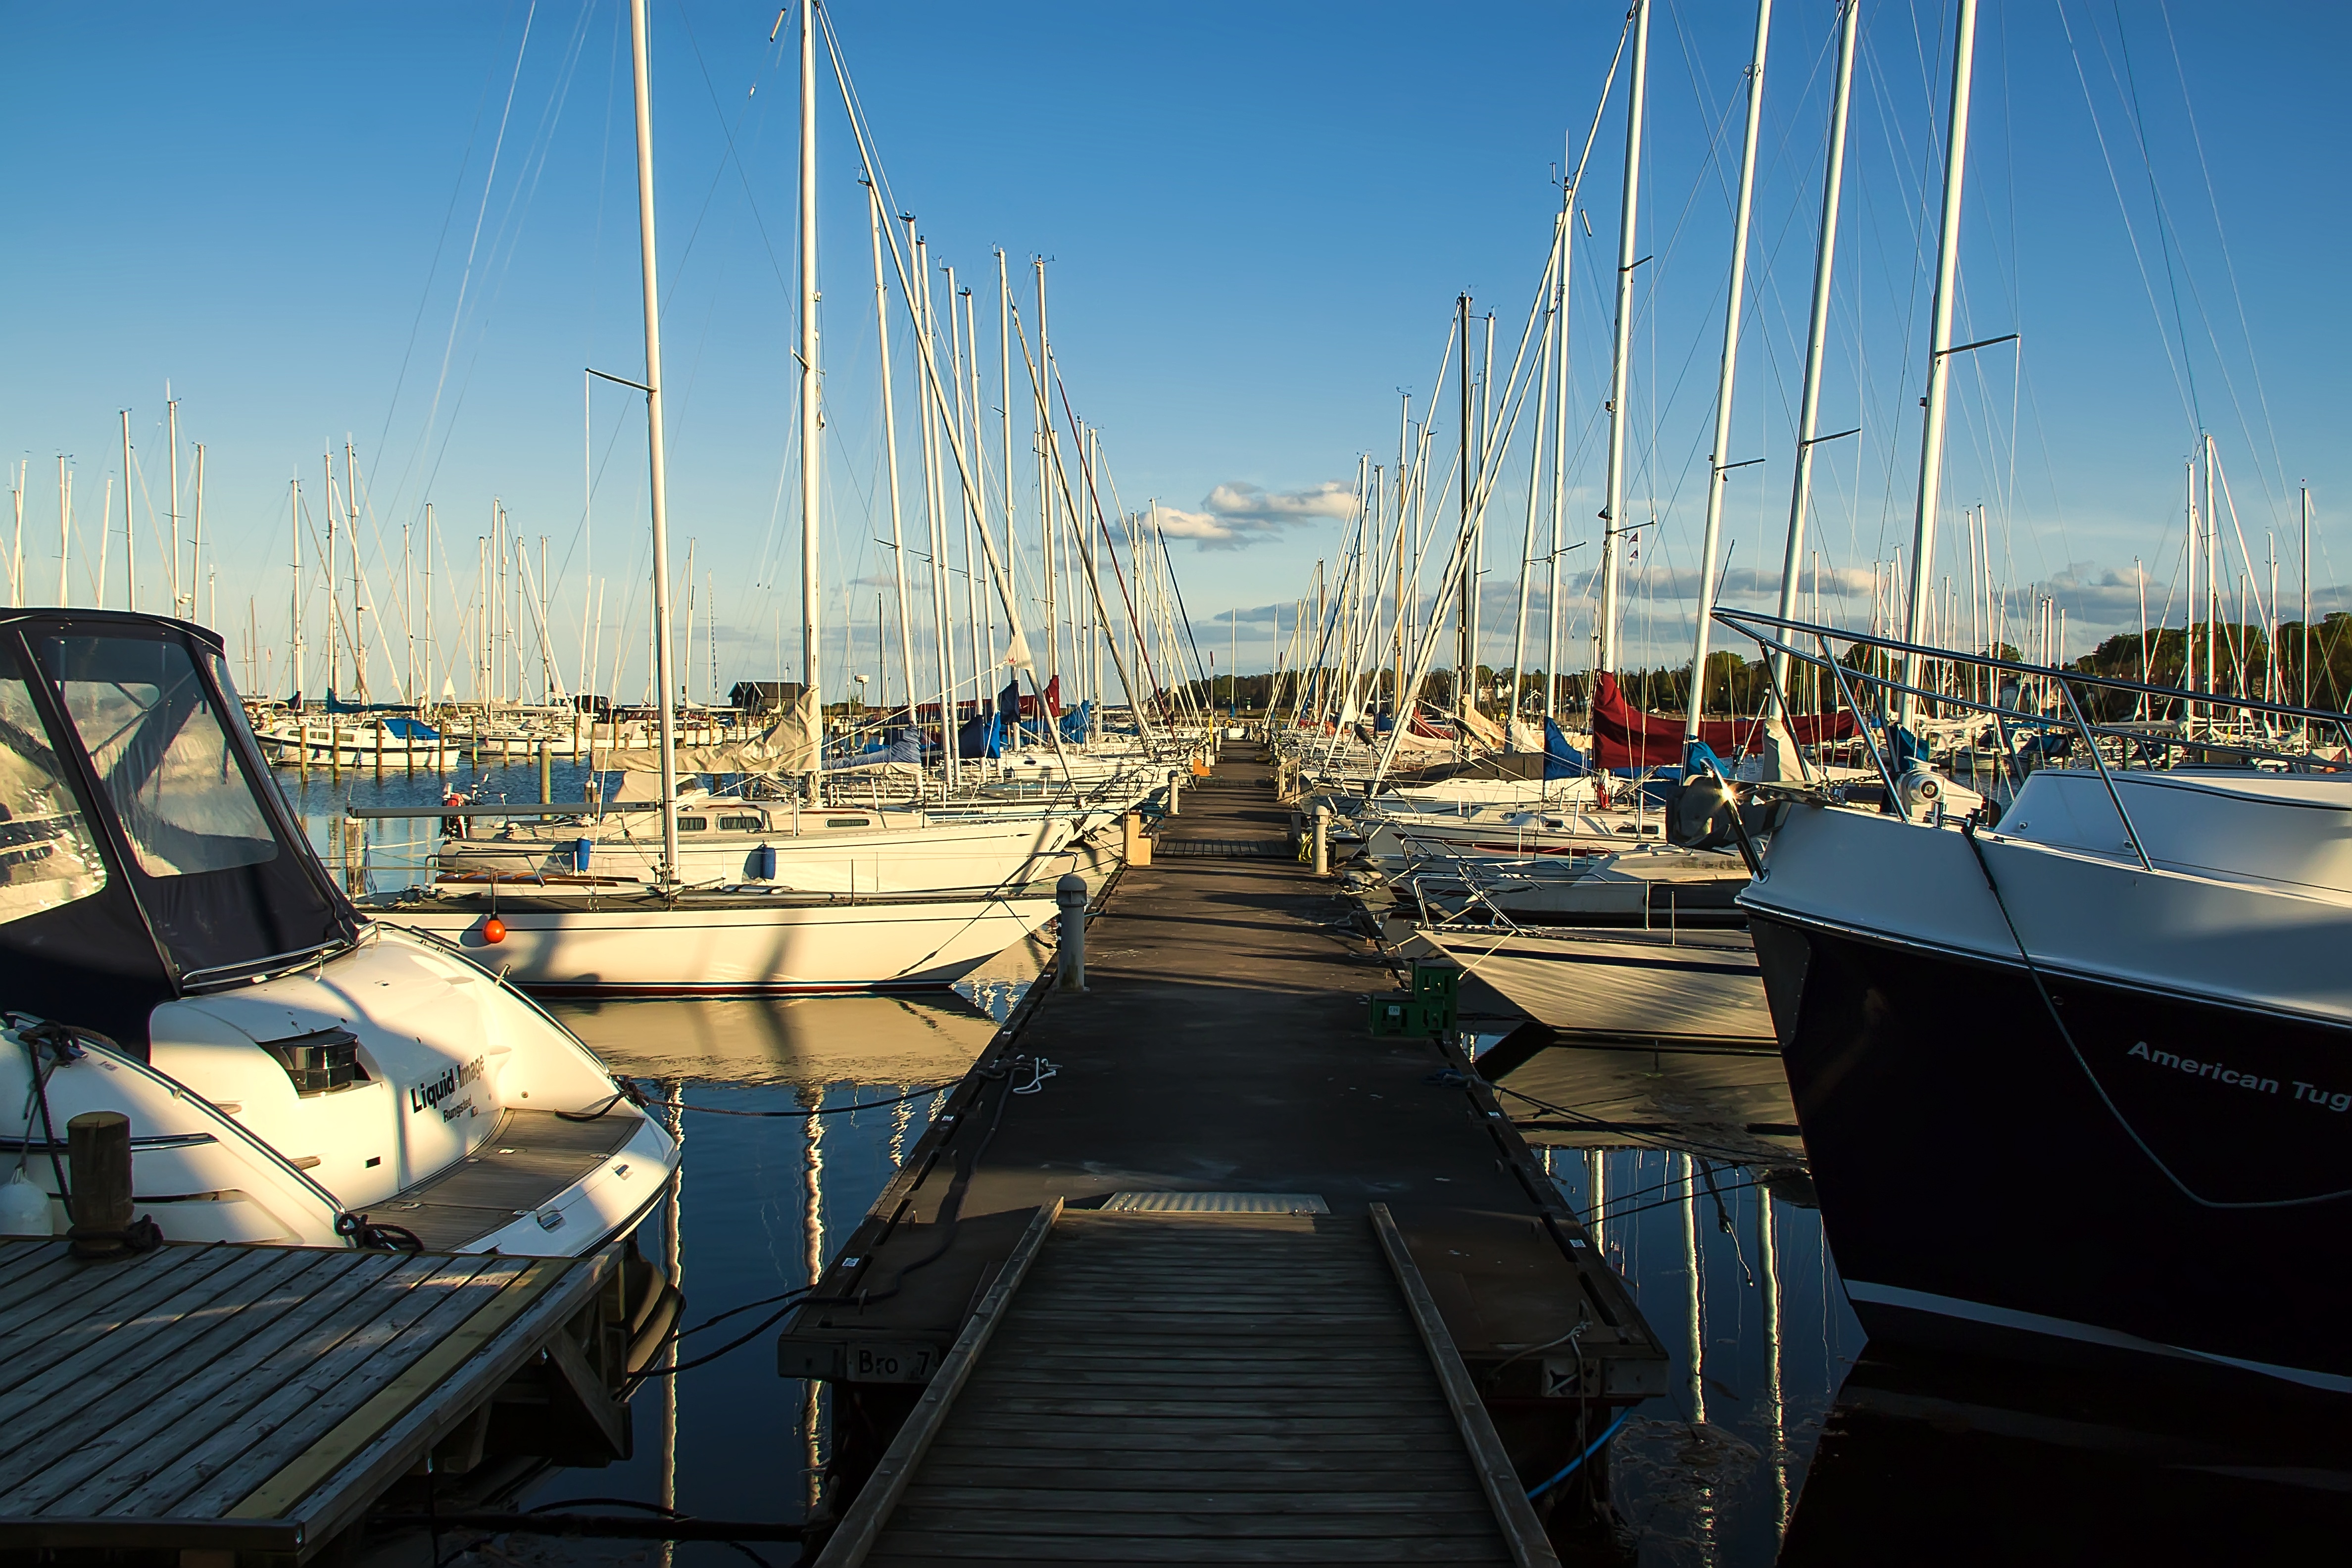
sea, dock, boat, vehicle, mast, sailing, yacht, harbor, marina, port, sailboat, sail, watercraft